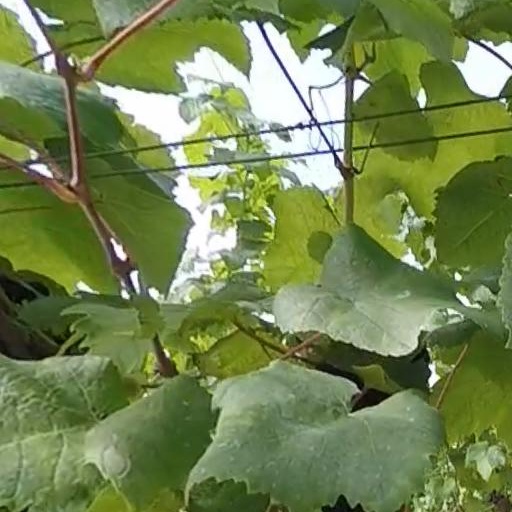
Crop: grape